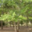
Label: maple_tree